Richard Brandram

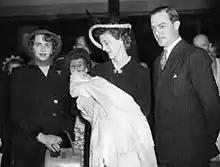
Brandram (on the right) in 1948

Richard Campbell Andrew Brandram, MC (5 August 1911 – 28 March 1994) was a major in the British Army who married Princess Katherine of Greece and Denmark in 1947, which connected him with most of the royal families in Europe.